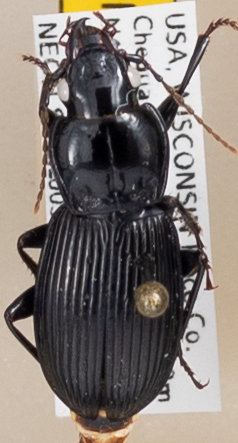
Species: Pterostichus novus
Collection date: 2022-08-09
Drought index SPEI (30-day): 0.304
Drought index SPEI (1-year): -0.676
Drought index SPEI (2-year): -0.404